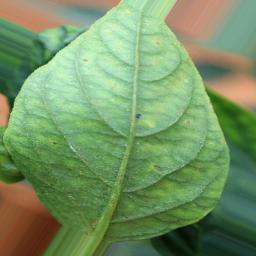
Label: nutritional